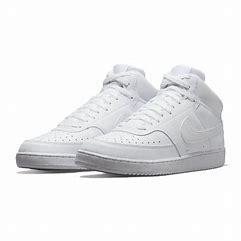
Brand: Nike
Model: Court Vision Next Nature